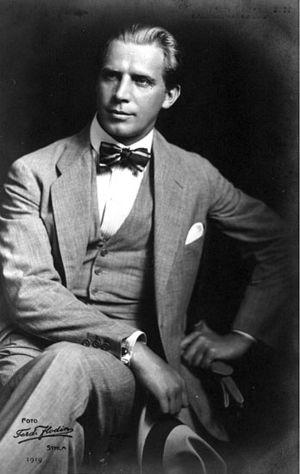
Lars Hanson est un acteur suédois, de son nom complet Lars Mauritz Hanson, né le 26 juillet 1886 à Göteborg, mort le 8 avril 1965 à Stockholm.